Marian Rejewski

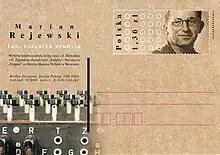
2005 Polish prepaid postcard, on centennial of Rejewski's birth

Rejewski and Zygalski were inducted as privates into the Polish Armed Forces on 16 August 1943 and were posted to a Polish Army facility in Stanmore Park, cracking German SS and SD hand ciphers. The ciphers were usually based on the "Doppelkassettenverfahren" ("double Playfair") system, which the two cryptologists had already worked on in France. British cryptologist Alan Stripp suggests that "Setting them to work on the "Doppelkassetten" system was like using racehorses to pull wagons." On 10 October 1943, Rejewski and Zygalski were commissioned second lieutenants; on 1 January 1945 Rejewski, and presumably also Zygalski, were promoted to lieutenant. When Gustave Bertrand fled to England in June 1944, he and his wife were provided with a house in Boxmoor, a short walk from the Polish radio station and cryptology office, where it seems likely that his collaboration with Rejewski and Zygalski continued.